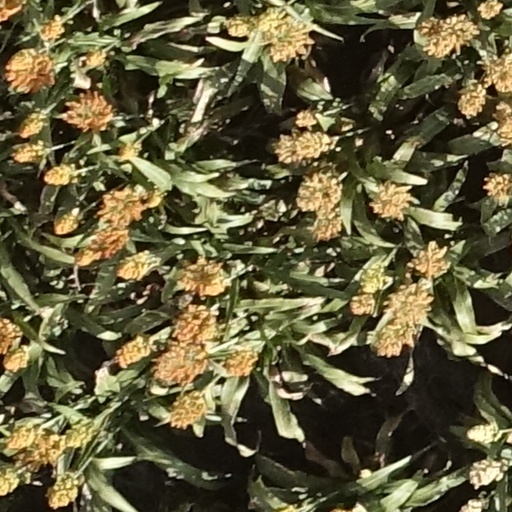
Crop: sorghum